Durango (film)

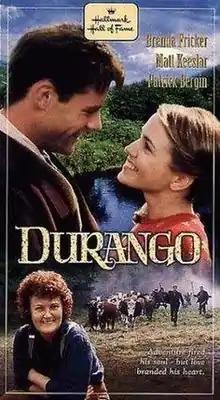

Durango is a 1999 American made-for-television drama film directed by Brent Shields, starring Matt Keeslar and Patrick Bergin. The journey of young Irishman Mark Doran (Matt Keeslar), a cattle farmer who decides to walk with his cows to the village of Trallock to get a fair price for his herd rather than sell.